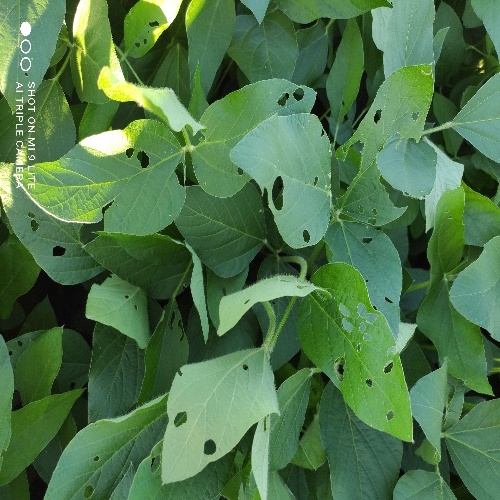
Label: Caterpillar